Marie Daulne

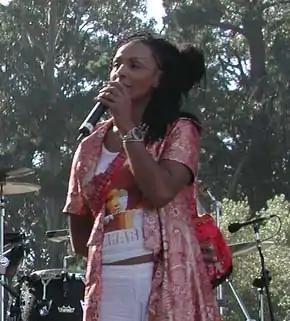
Marie Daulne says her mission is to be a bridge between the European and the African and bring the two cultures together with her music. Daulne specializes in polyphonic, harmonic music with a mixture of heavily infused African instruments, R&B, and Hip-hop. Daulne emphasizes voice in all her music, as she says "the voice is an instrument itself."

Daulne returned to Belgium ready to begin making her own music. "Spending time with the pygmies, all the music came to me," Daulne says. "And when I came back to Belgium, I found all the energy to put it all together, and to find singers to sing with me." By 1989 Daulne had spent several years singing in Brussels in jazz cafes when she decided to create a group to merge the cultures of her life and in 1990 founded the group Zap Mama. "I didn't want to use my own name, I didn't really feel like it would come from me, because it was like the spirit of the ancestors talking to me and using me to translate what's going on," Daulne says.